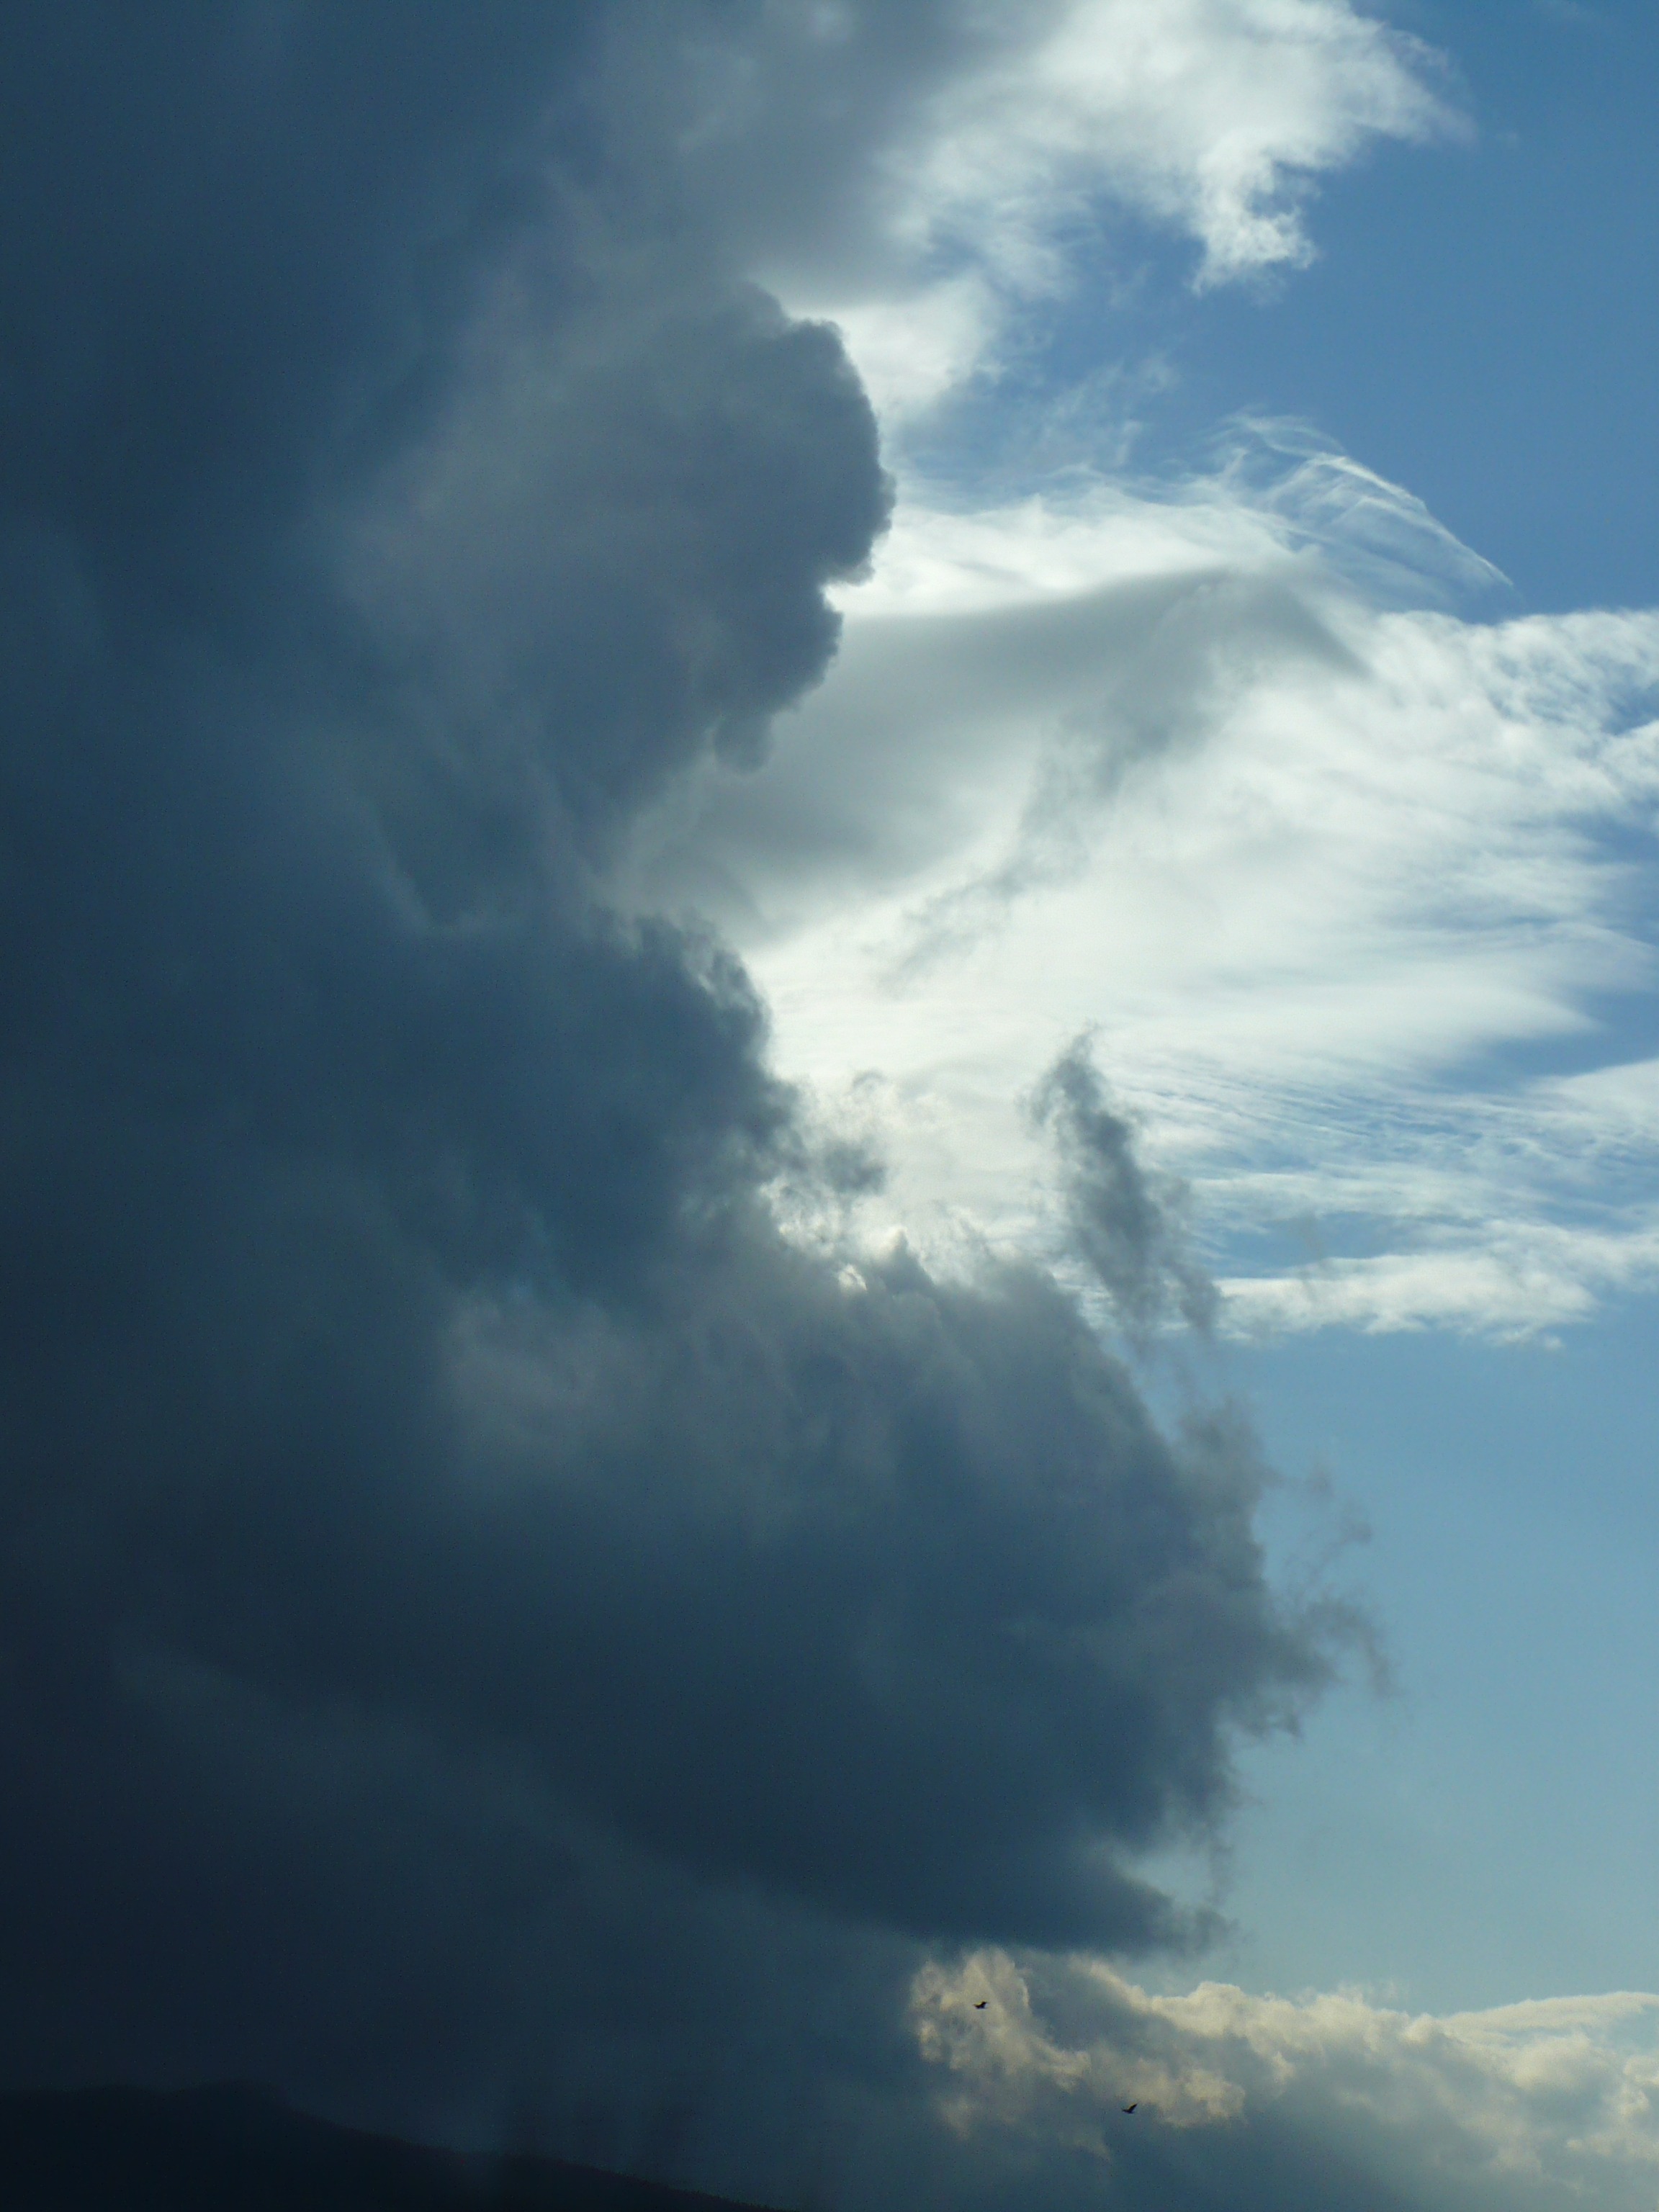
cloud, sky, sunshine, sunlight, atmosphere, daytime, weather, storm, cumulus, blue sky, clouds, dramatic, mood, gewitterstimmung, bad weather, meteorological phenomenon